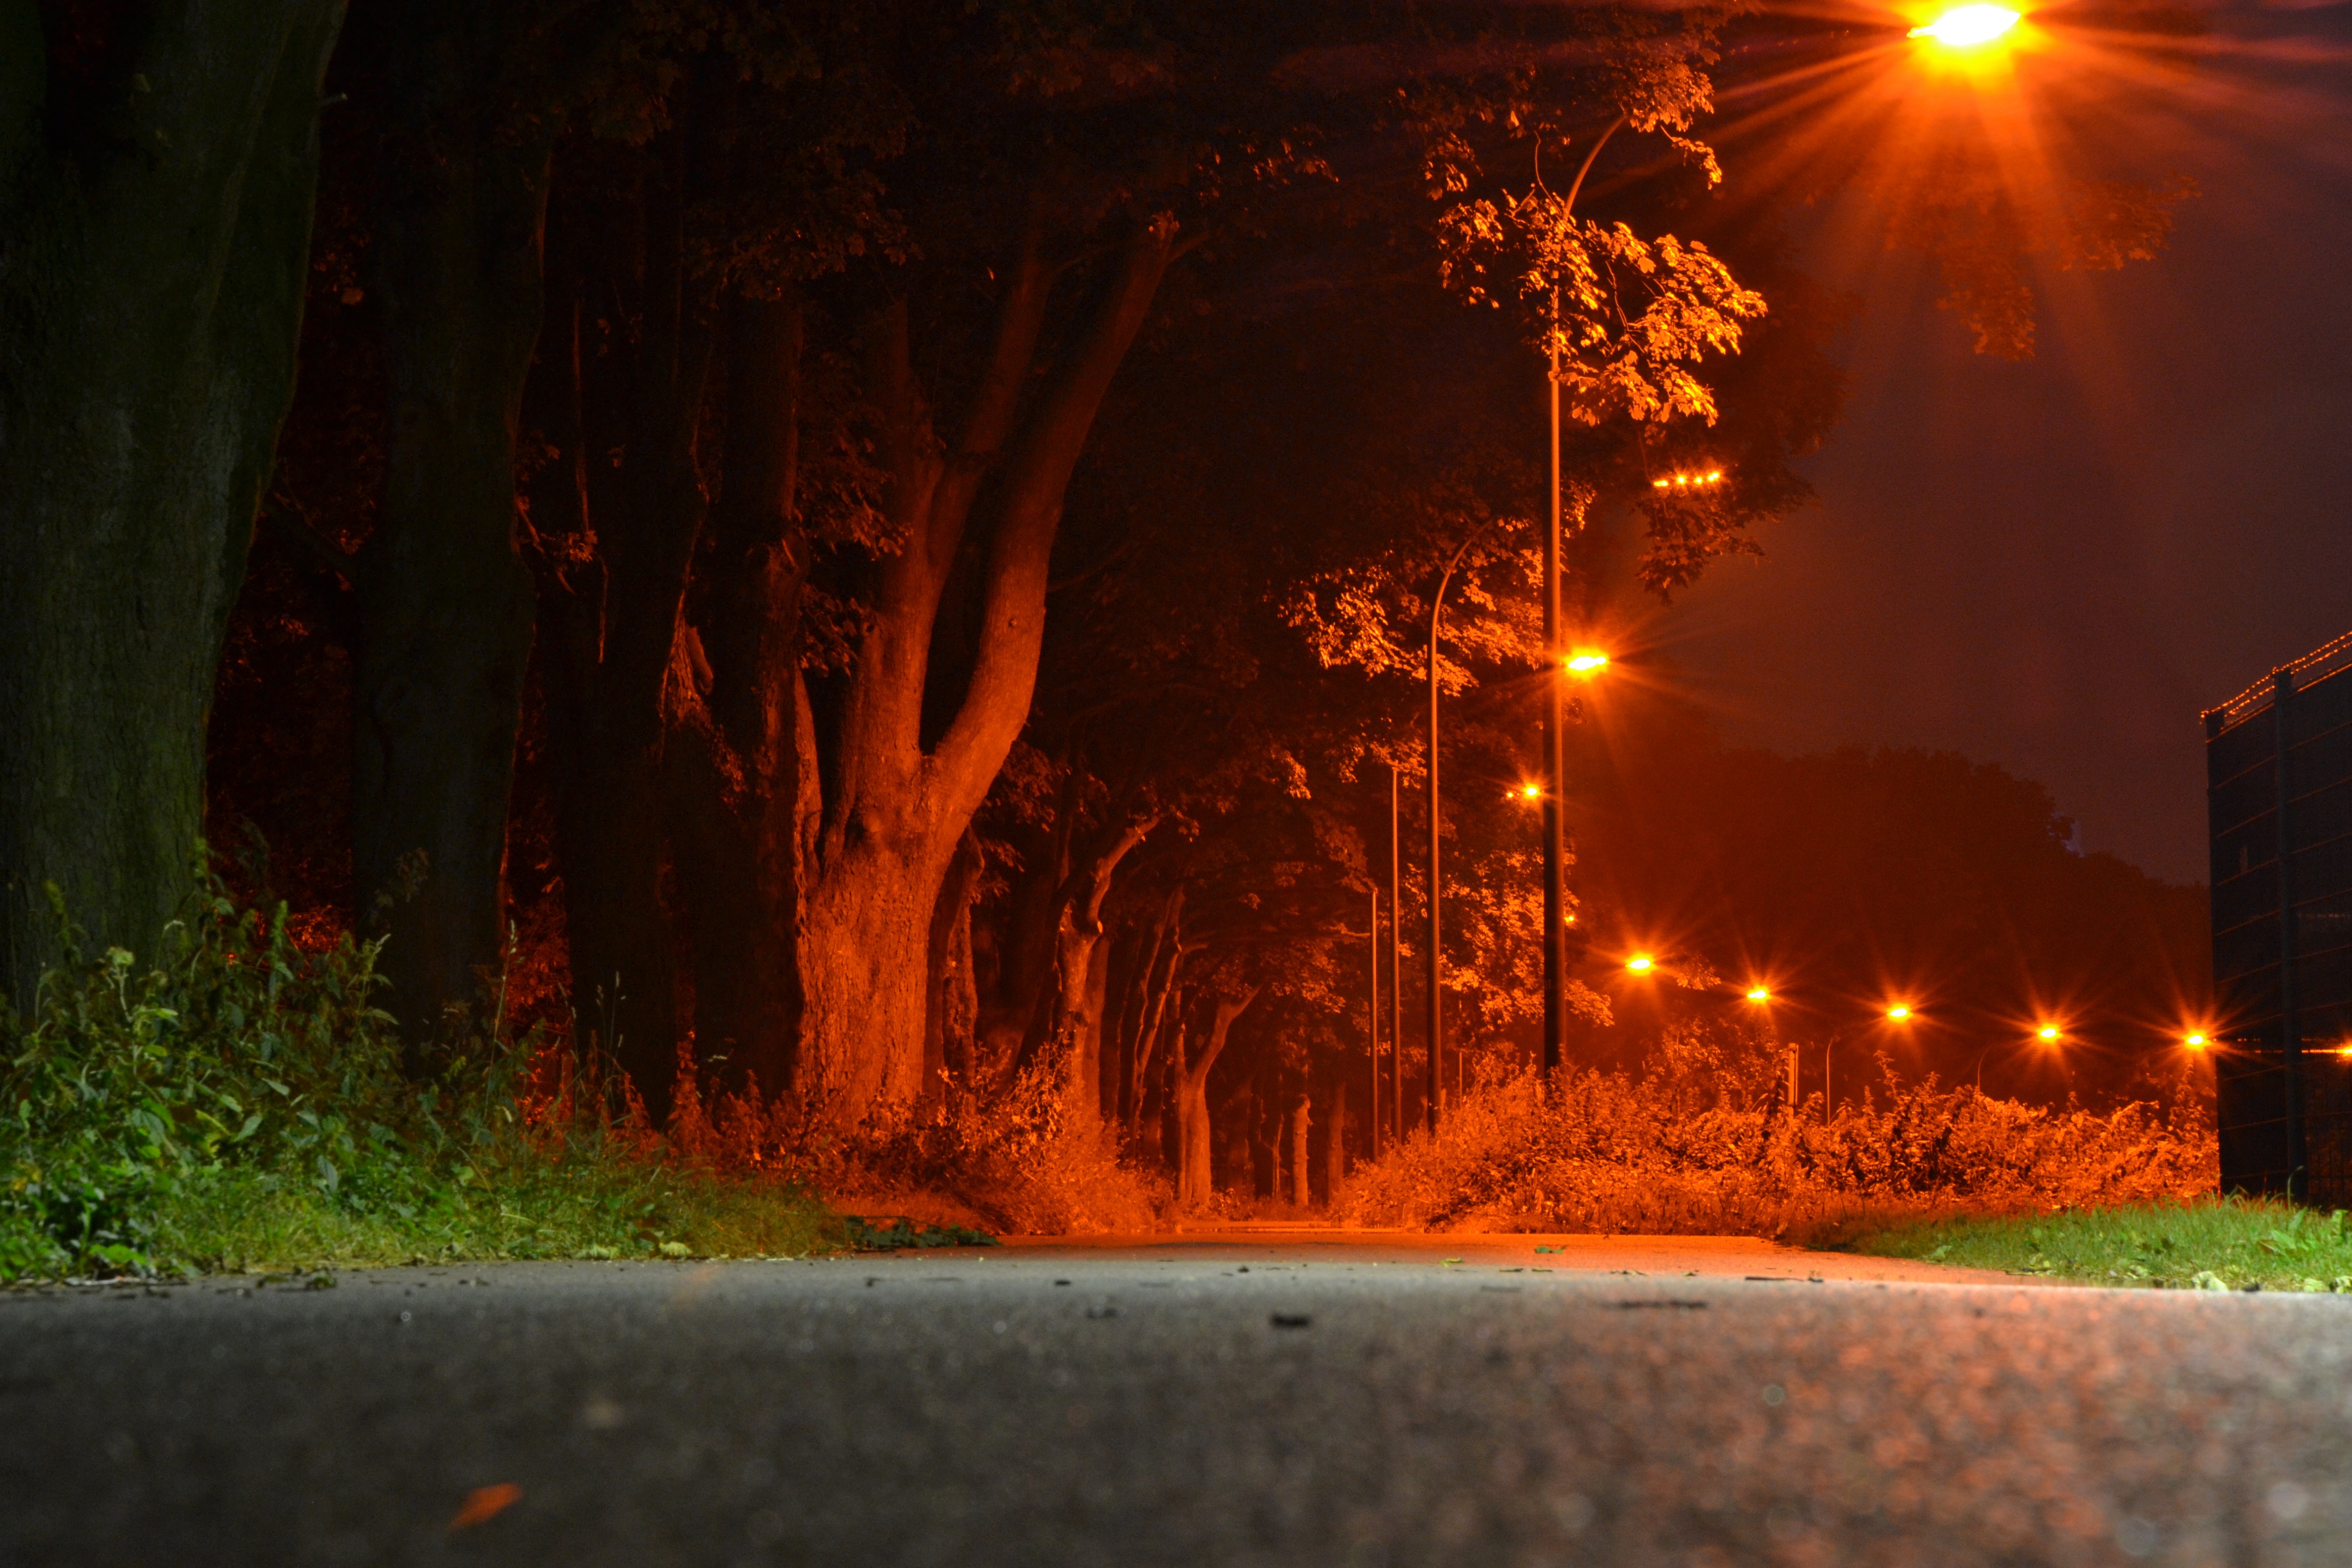
nature, light, night, sunlight, fire, darkness, bonfire, long exposure, trees, avenue, away, rhine, geological phenomenon